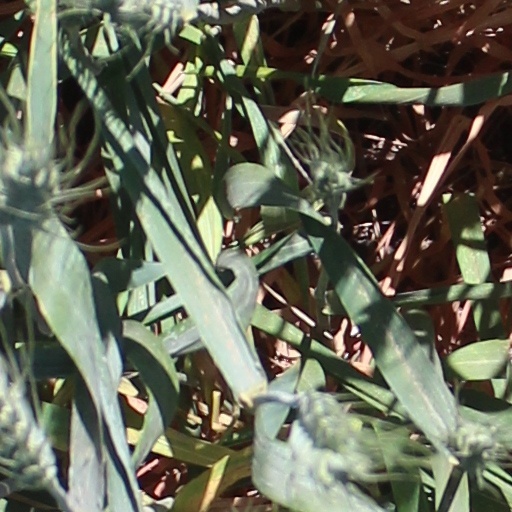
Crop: wheat